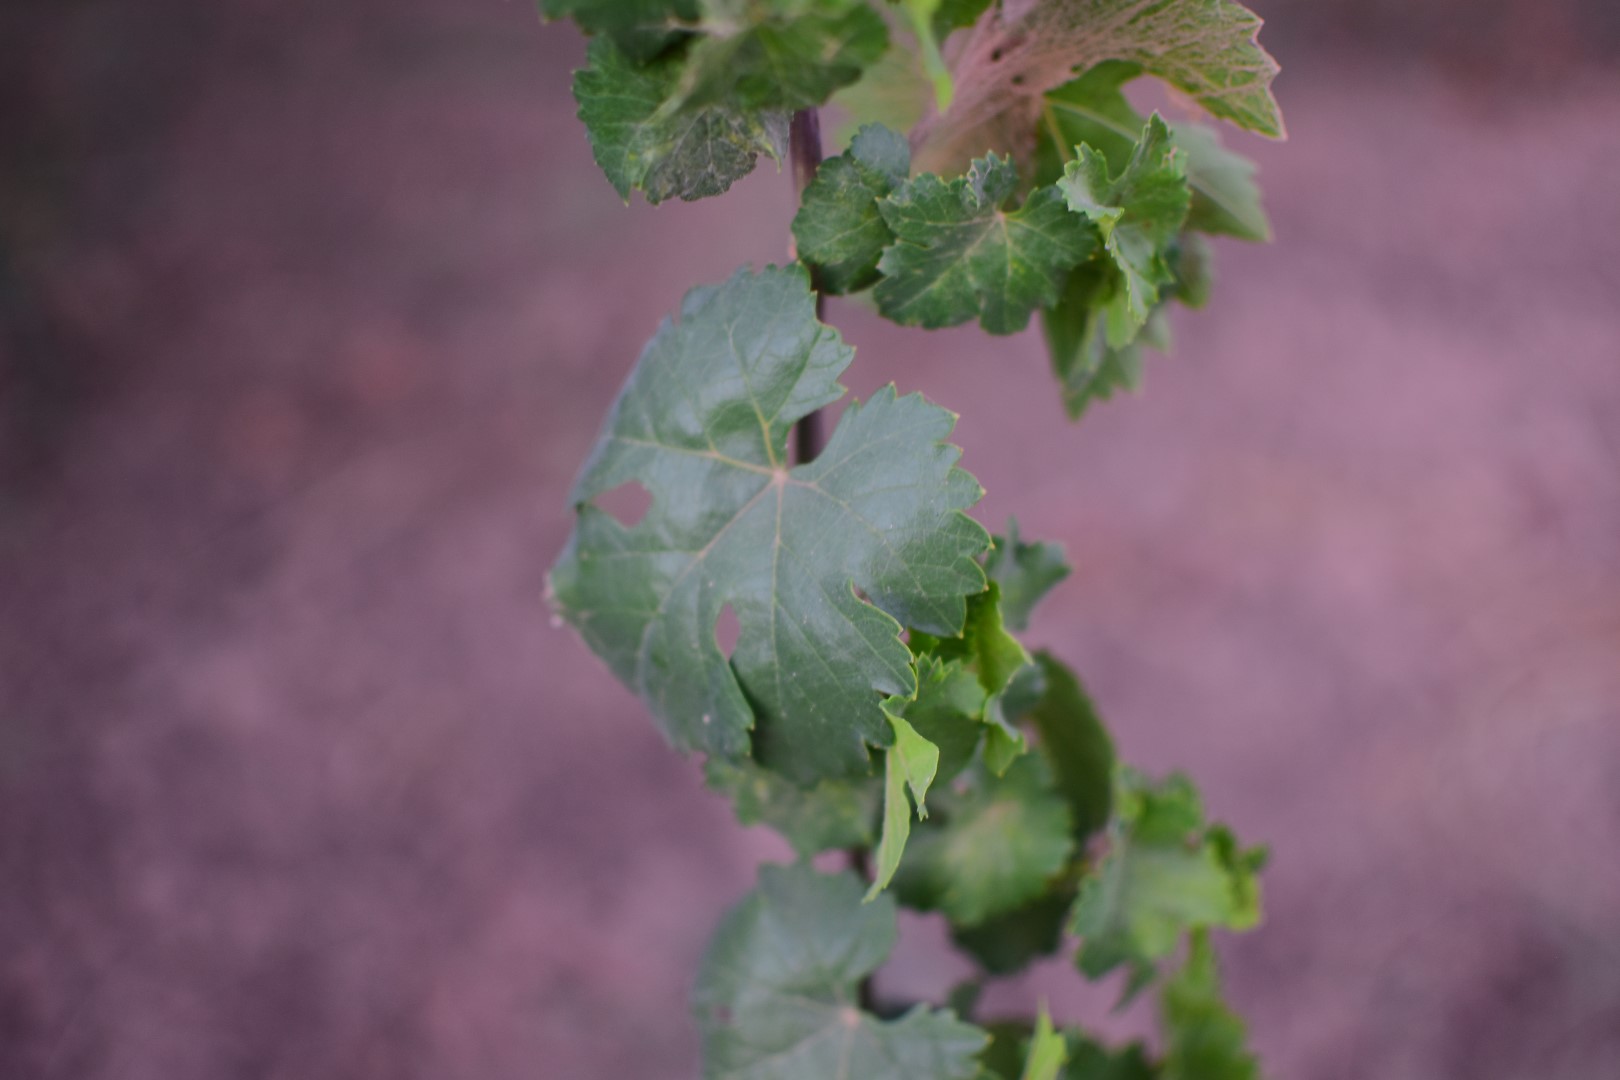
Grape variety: Aswud Balad